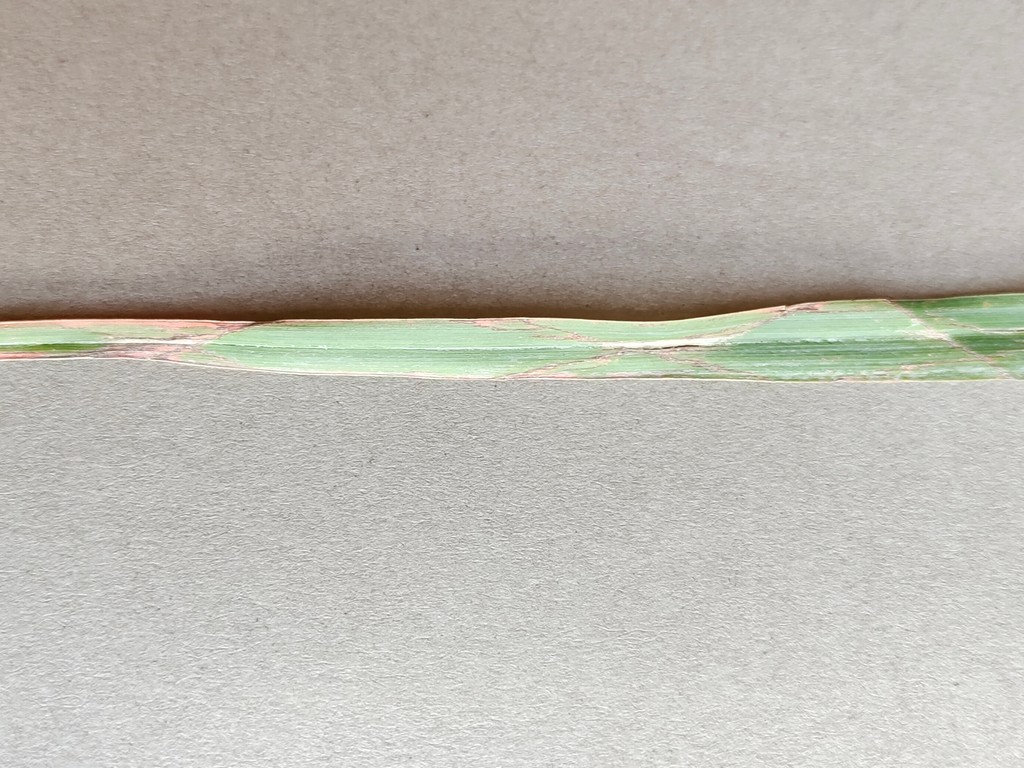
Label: Unhealthy